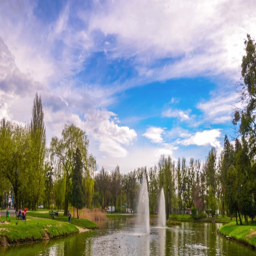
pond in the park - time lapse